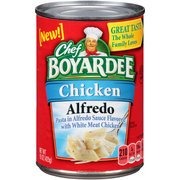
Item Name: Chef Boyardee Chicken Alfredo Pasta in Alfredo Sauce, 15 Ounce
Value: 15.0
Unit: Fl Oz

Price: 1.24